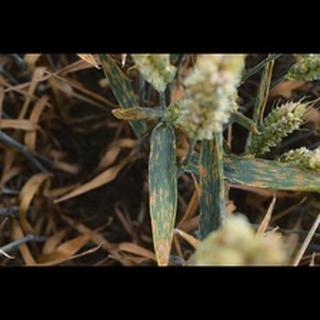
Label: wheat_septoria